The Piano Teacher (film)

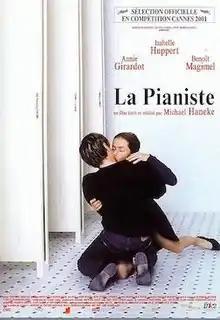
Theatrical release poster

The Piano Teacher is a 2001 erotic tragedy film written and directed by Michael Haneke, based on the 1983 novel of the same name by Elfriede Jelinek. It tells the story of an unmarried piano teacher (Isabelle Huppert) at a Vienna conservatory, living with her mother (Annie Girardot) in a state of emotional and sexual disequilibrium, who enters into a sadomasochistic relationship with her student (Benoît Magimel). A co-production between France and Austria, Haneke was given the opportunity to direct after previous attempts to adapt the novel by filmmakers Valie Export and Paulus Manker failed for financial reasons.